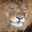
Label: lion